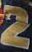
Number: 2